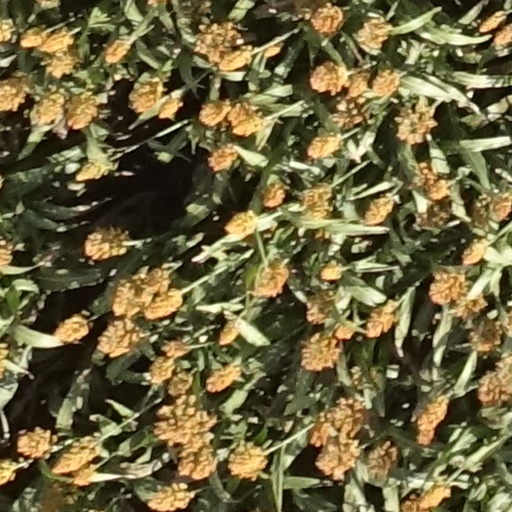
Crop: sorghum